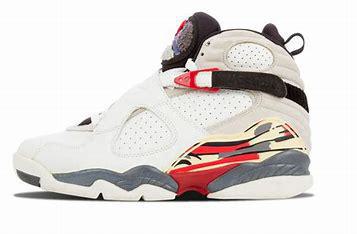
Brand: Jordan
Model: 8 Retro